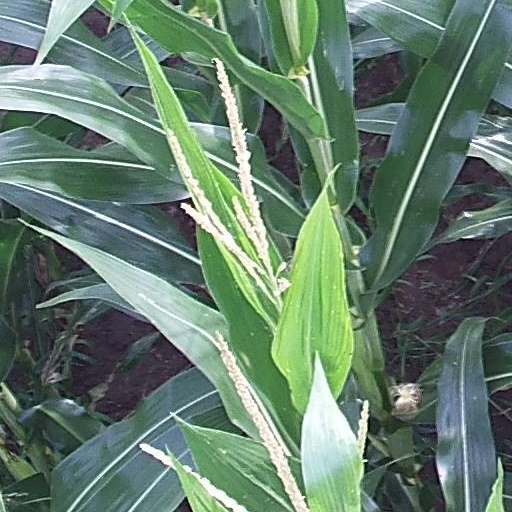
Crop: maize; corn